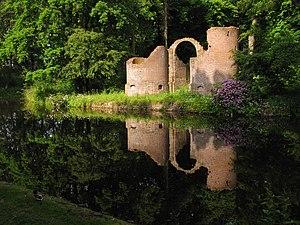
Toutenburg ou le château de Toutenburg est un château médiéval de la petite ville néerlandaise de Vollenhove. Il a été construit vers 1500.